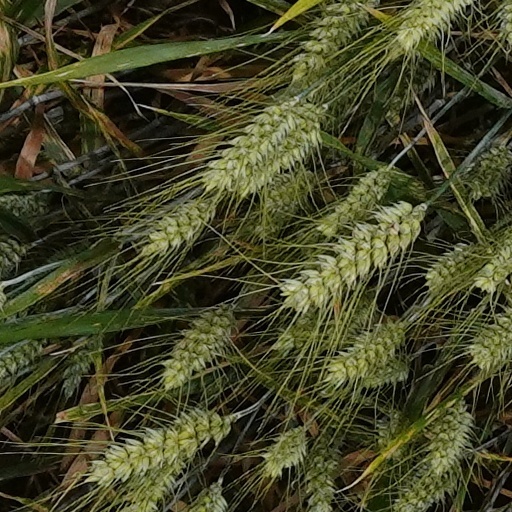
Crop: wheat